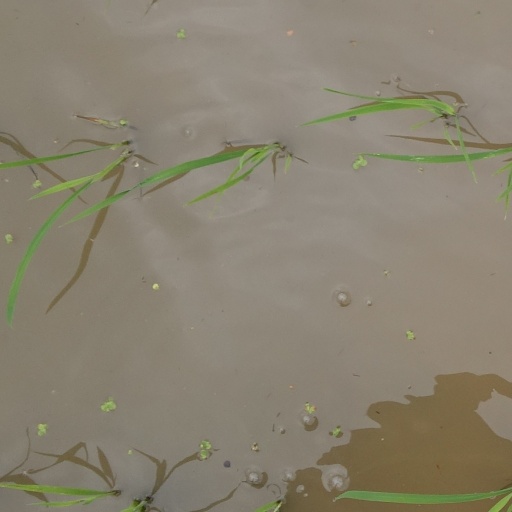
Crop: rice